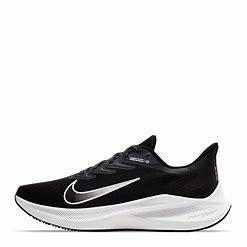
Brand: Nike
Model: Air Zoom Winflo 7